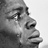
Emotion: sad